Babes in Arms

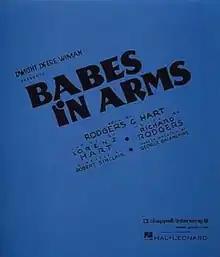
Original Broadway Logo

Babes in Arms is a 1937 coming-of-age musical comedy with music by Richard Rodgers, lyrics by Lorenz Hart, and book by Rodgers and Hart. It concerns a group of small-town Long Island teenagers who put on a show to avoid being sent to a work farm by the town sheriff. Several songs in "Babes in Arms" became pop standards, including the title song, "Where or When", "The Lady Is a Tramp", and "My Funny Valentine". The film version, released in 1939, starred Judy Garland and Mickey Rooney and was directed by Busby Berkeley.